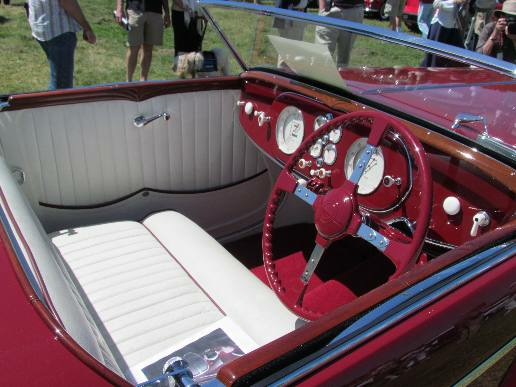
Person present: Yes